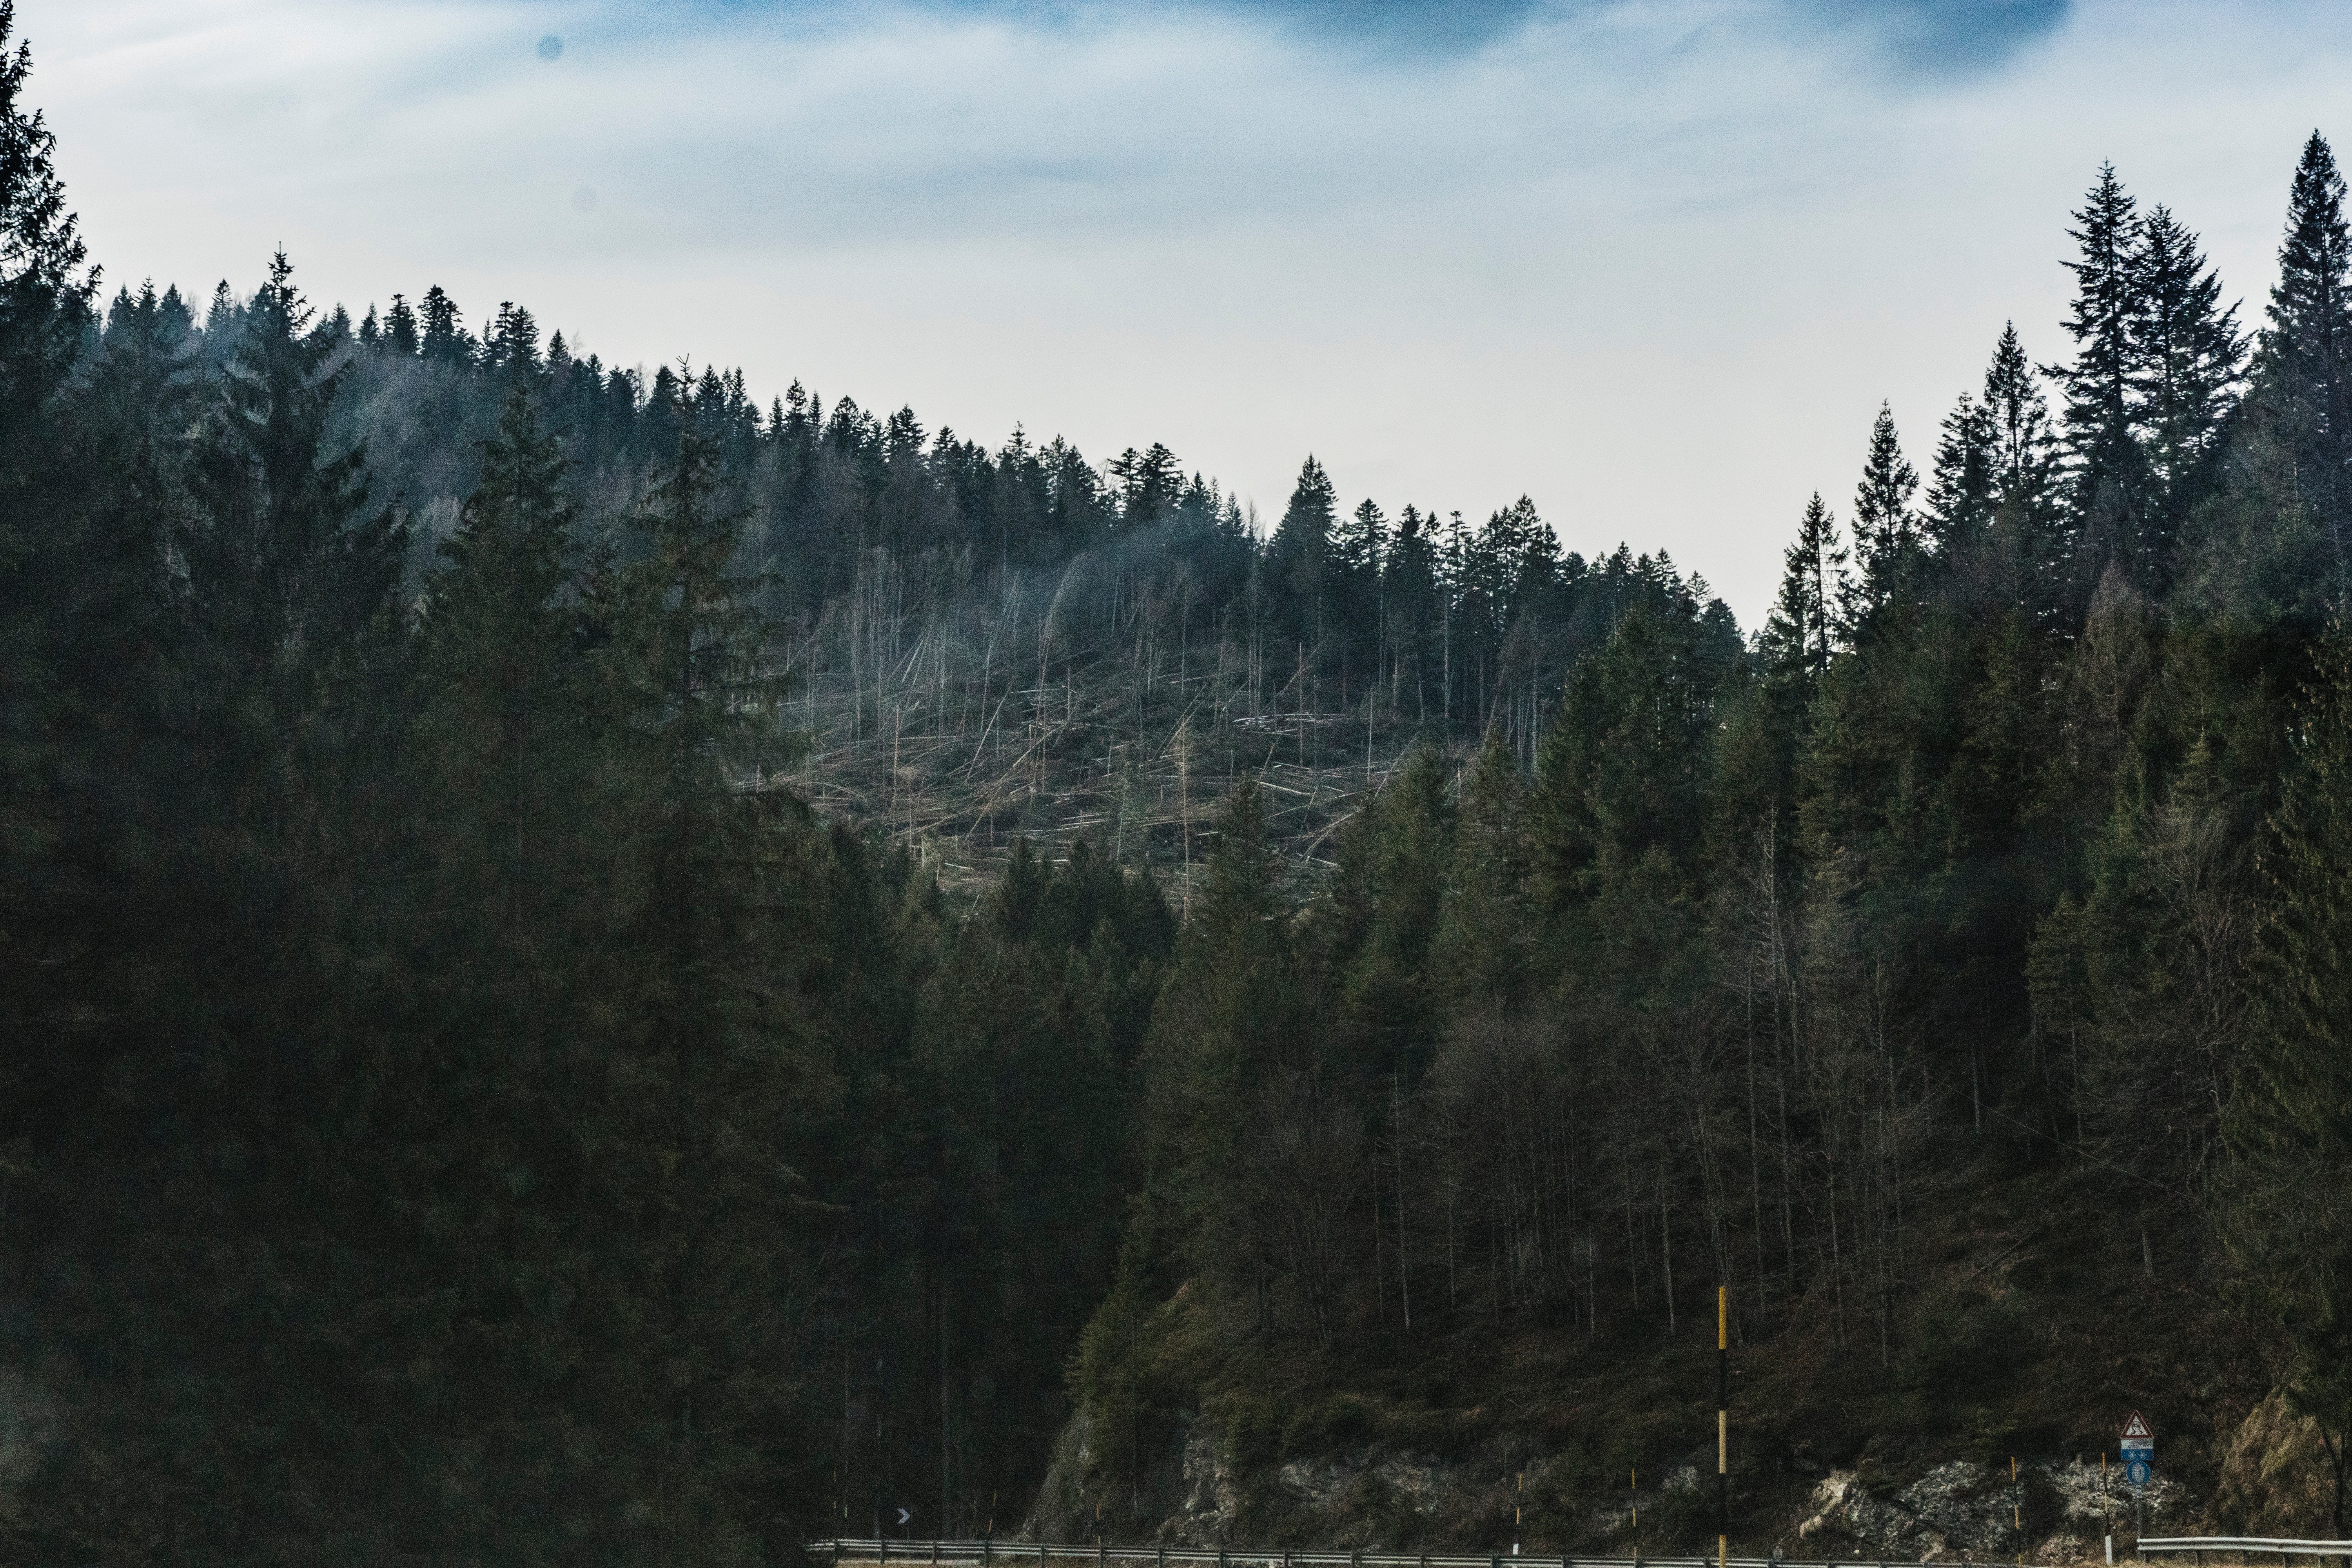
nature, tree, wilderness, sky, natural environment, forest, biome, tropical and subtropical coniferous forests, mountain, natural landscape, spruce fir forest, atmospheric phenomenon, nature reserve, temperate coniferous forest, woody plant, cloud, plant, old growth forest, conifer, hill, hill station, temperate broadleaf and mixed forest, fir, pine family, national park, landscape, pine, spruce, plant community, winter, river, mountain range, terrain, evergreen, American larch, snow, road, ridge, lake, woodland